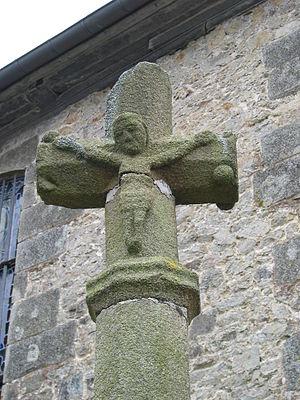
Croix du 16e siècle en granit hexagonale. Christ sculpté au sommet. This building is inscrit au titre des Monuments Historiques. It is indexed in the Base Mérimée, a database of architectural heritage maintained by the French Ministry of Culture,
La croix de l'ancien cimetière de Champsecret est une croix de cimetière située sur le territoire de la commune de Champsecret, en France.